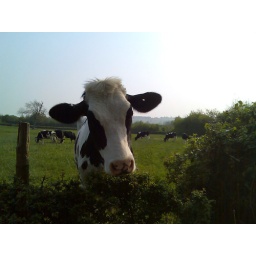
A Cow that lives in a field at the end of my road. lucky camera phone shot.